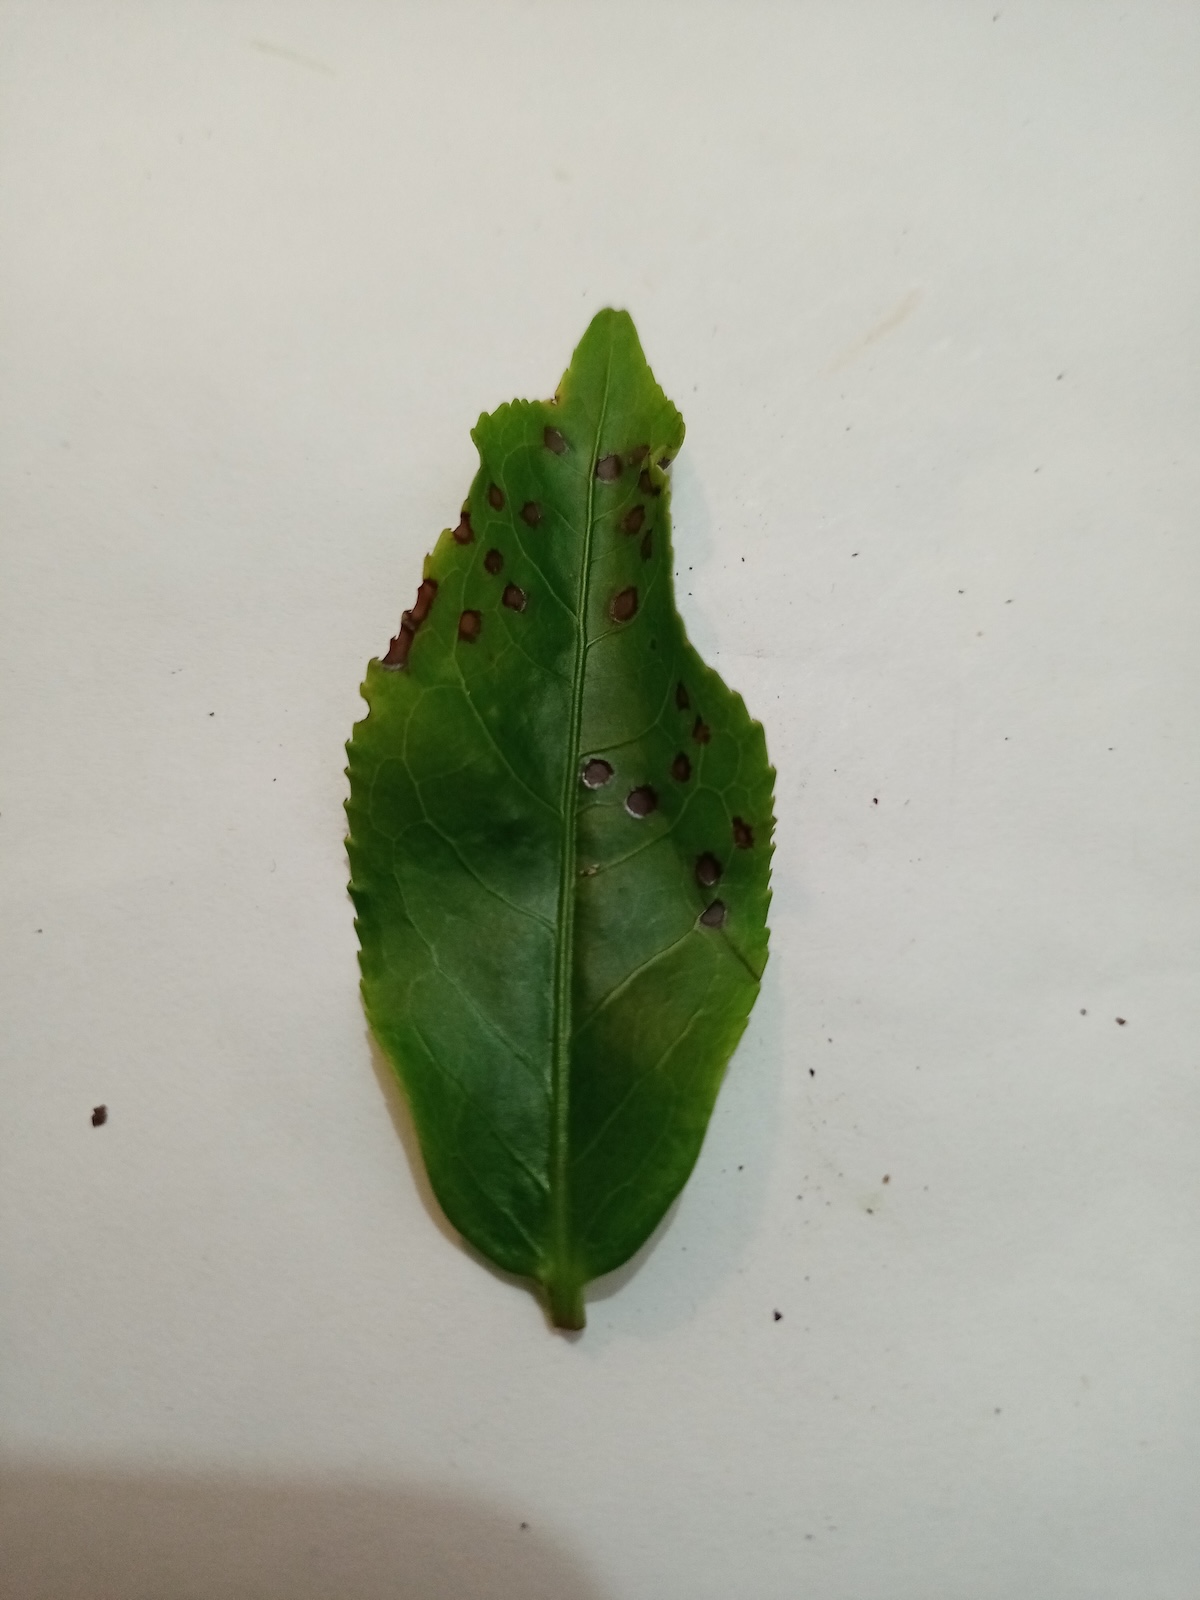
Label: Helopeltis